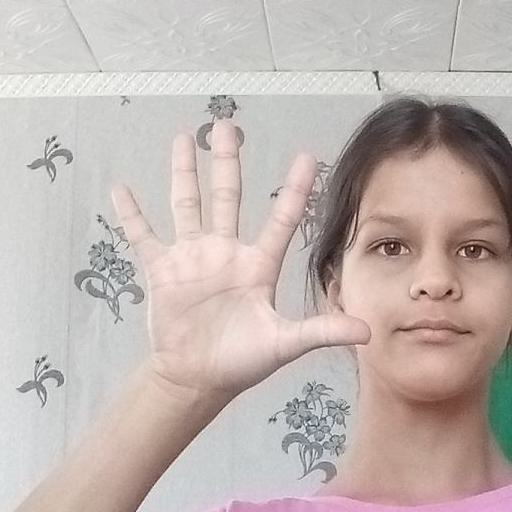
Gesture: palm